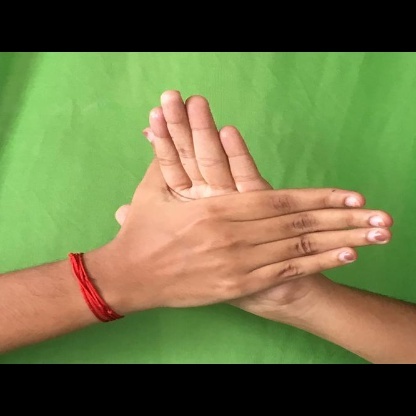
Mudra: Chakra